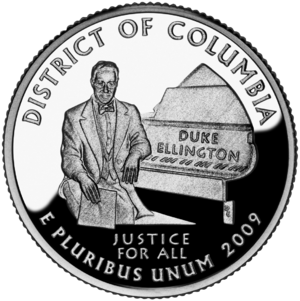
Les pièces de monnaie des États-Unis désignent les pièces de monnaie ayant cours légal sur le territoire des États-Unis.
Les quarter du District de Columbia et des territoires des États-Unis sont une série de pièces de 25 cents américains émise par l'United States Mint en 2009 pour faire connaître le district de Columbia et les territoires des États-Unis.
Les 50 State Quarters sont une série de cinquante pièces d'un quart de dollar américain émise par l'United States Mint de 1999 à 2008 pour faire connaître les différents États des États-Unis. Ces pièces ont été émises au rythme de cinq par an, par ordre d'entrée des États dans l'Union.